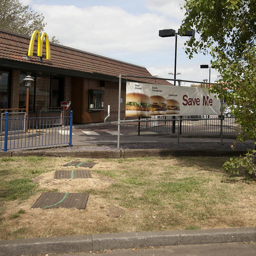
A McDonald's with a funny sign that has burgers saying Save Me.
Lawn area outside a McDonalds, no customers, appearing closed.
McDonalds restaurant with an approriate "Save Me" banner
A hanging sign outside of a McDonalds restaurant.
an image of a closed mcdonalds taken in a parking lot